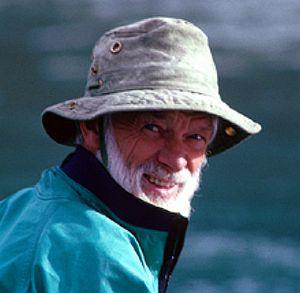
Bill Mason est un canoteur, un auteur et un cinéaste canadien principalement reconnu pour ses ouvrages sur le canot et la protection de l'environnement.